Zoetermeer

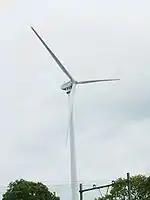
former wind turbine with observation deck at Siemens factory in Zoetermeer

Zoetermeer's economy is primarily dependent and revolving around Information technology. With modern infrastructure, a highly digitised centre called 'het Forum' that houses city hall, the central library and numerous other organisations, and many schools that offer IT-related education, it also is a major software development centre, with many software developers based here. There are a large number of IT companies with branches in Zoetermeer, like Siemens, which has its Dutch Tech Campus in Zoetermeer, and Toshiba Medical Systems Europe BV. 20% of the population of Zoetermeer has an IT-related job. The local government designates a comparatively large part of the budget to computers for schools.